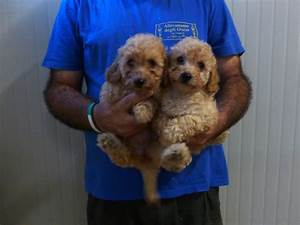
Label: dog